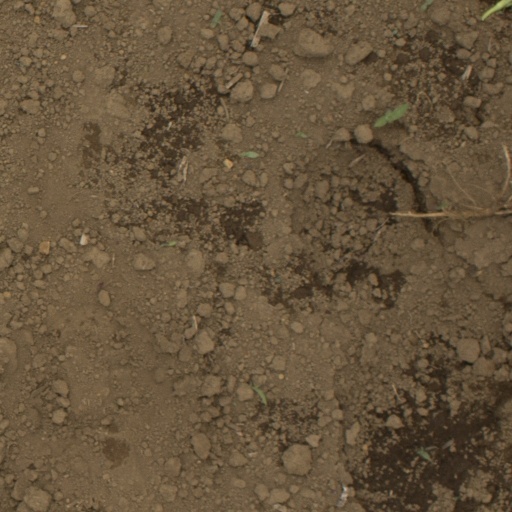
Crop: Jerusalem artichoke